Popular Front of Latvia

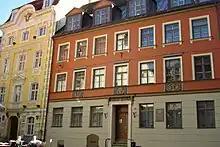
Museum of the Popular Front in Riga

All or almost all the political goals of Tautas fronte have been achieved. Latvia is now an independent country, with Latvian as the only official language. Its economy and politics, formerly socialist and oriented towards the Soviet Union, is now free-market and European-oriented. While Tautas fronte itself ceased to exist during the economic difficulties of the mid-1990s, many of its former activists have important roles in today's Latvia.